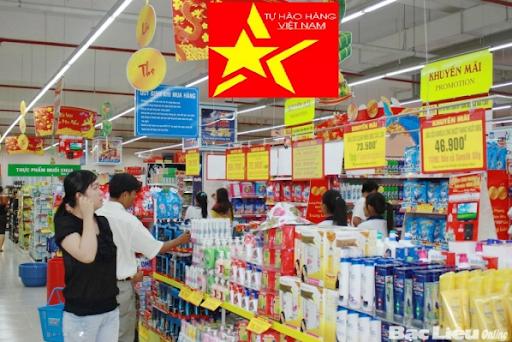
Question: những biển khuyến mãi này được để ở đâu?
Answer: ở trên quầy hàng bán những mặt hàng sữa tắm và dầu gội đầu